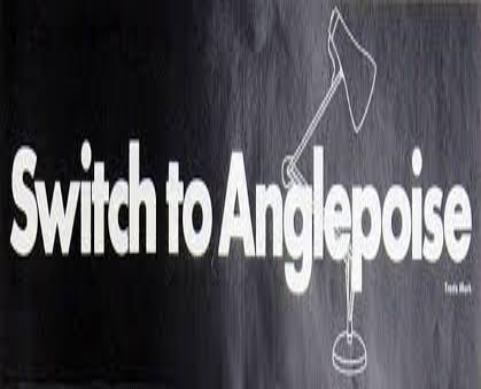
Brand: anglepoise
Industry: Necessities